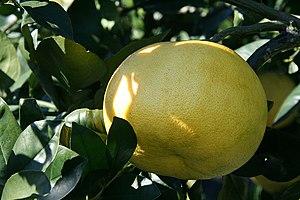
fruit de Mélogold sur l'arbre en fin janvier
Melogold, désigne un agrume hybride triploïde de pamplemoussier Siamese Sweet 2N sans acidité et le pomélo Marsh 4N développé à University of California Riverside par Robert K. Soost et James W. Cameronen en 1958 et commercialisé en 1986 lors d'une campagne qui vit également naitre Oroblanco.